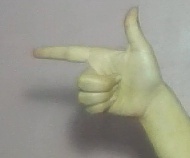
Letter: yaa